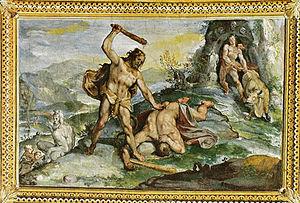
Lorenzo Sabatini, parfois appelé Lorenzino da Bologna, est un peintre maniériste italien du XVIᵉ siècle actif à Bologne, Florence et Rome.